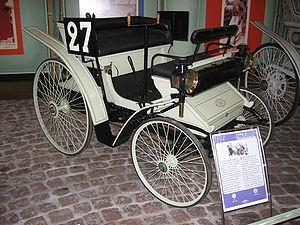
La Peugeot type 5 est un modèle d'automobile fabriqué par le constructeur français Peugeot en 1894.
Le Paris-Rouen est la première compétition automobile de l'histoire. L'épreuve finalise un concours de « voitures sans chevaux » qui se déroula en France du 19 au 22 juillet 1894.
Louis Rigoulot, né le 2 janvier 1844 à Exincourt et mort le 29 août 1913 à Valentigney, est un ingénieur français.